Alexander Wiley

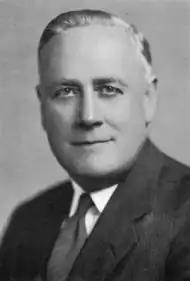
Wiley in 1940

Wiley was born in Chippewa Falls, Wisconsin. He received his undergraduate education at Augsburg College in Minnesota and the University of Michigan in Ann Arbor, Michigan. He received his law degree from the University of Wisconsin–Madison in 1907 and was also admitted to the bar the same year. He served as the Chippewa County district attorney from 1909 to 1915.